Biochemistry (book)

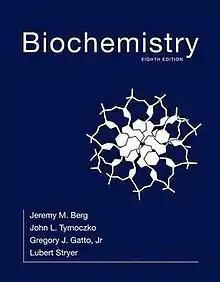
Cover of the eighth edition.

Biochemistry is a common university textbook used for teaching of biochemistry. It was initially written by Lubert Stryer and published by W. H. Freeman in 1975. It has been published in regular editions since. It is commonly used as an undergraduate teaching textbook or reference work.